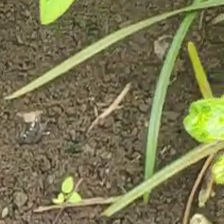
Weed species: Lavhala_(Cyperus_Rotundus)